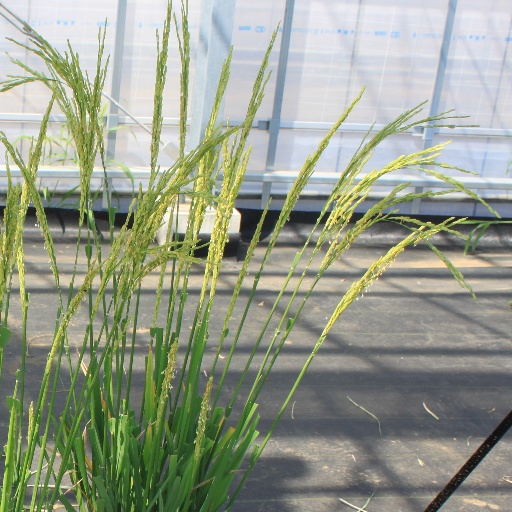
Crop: rice